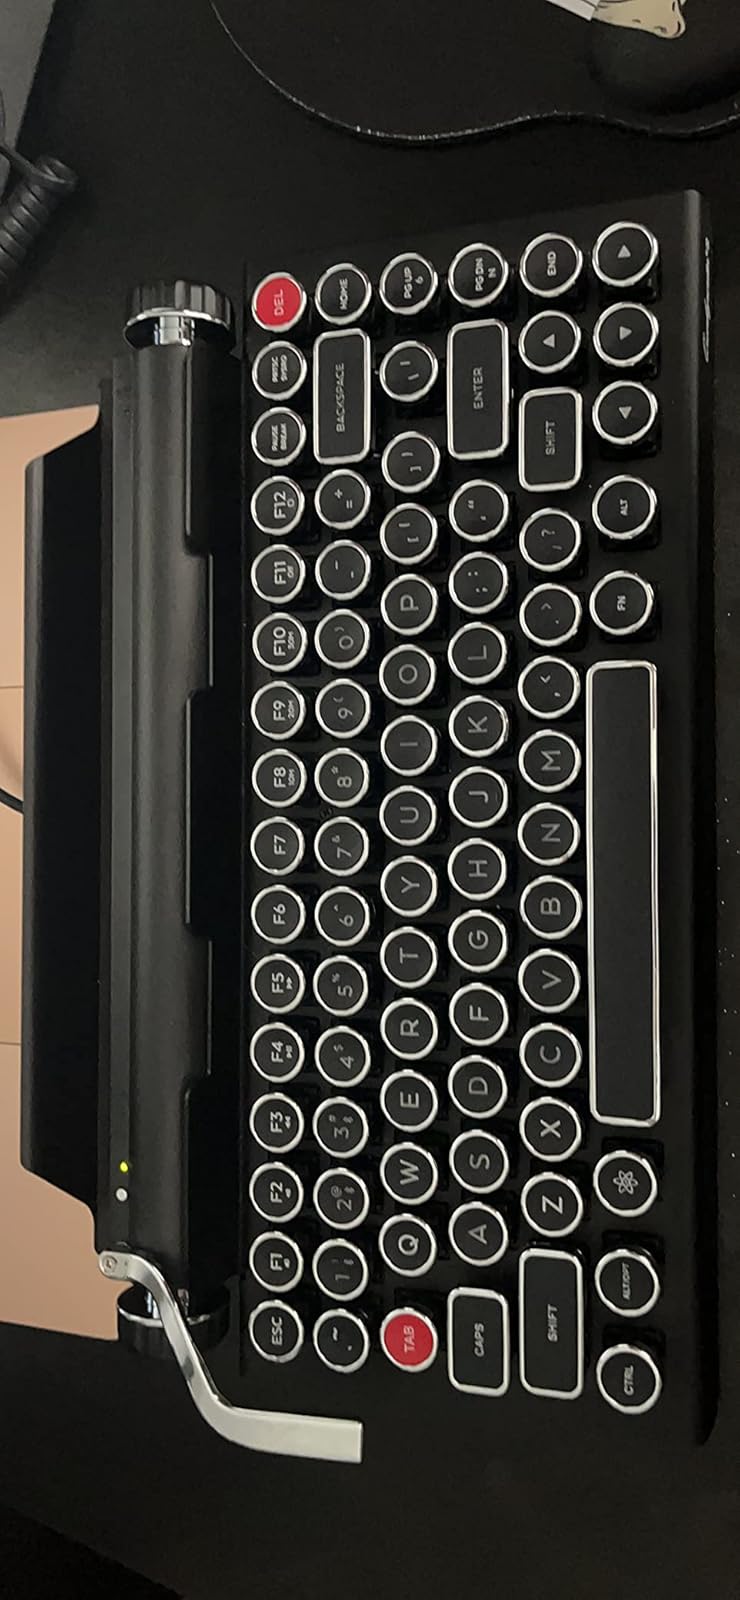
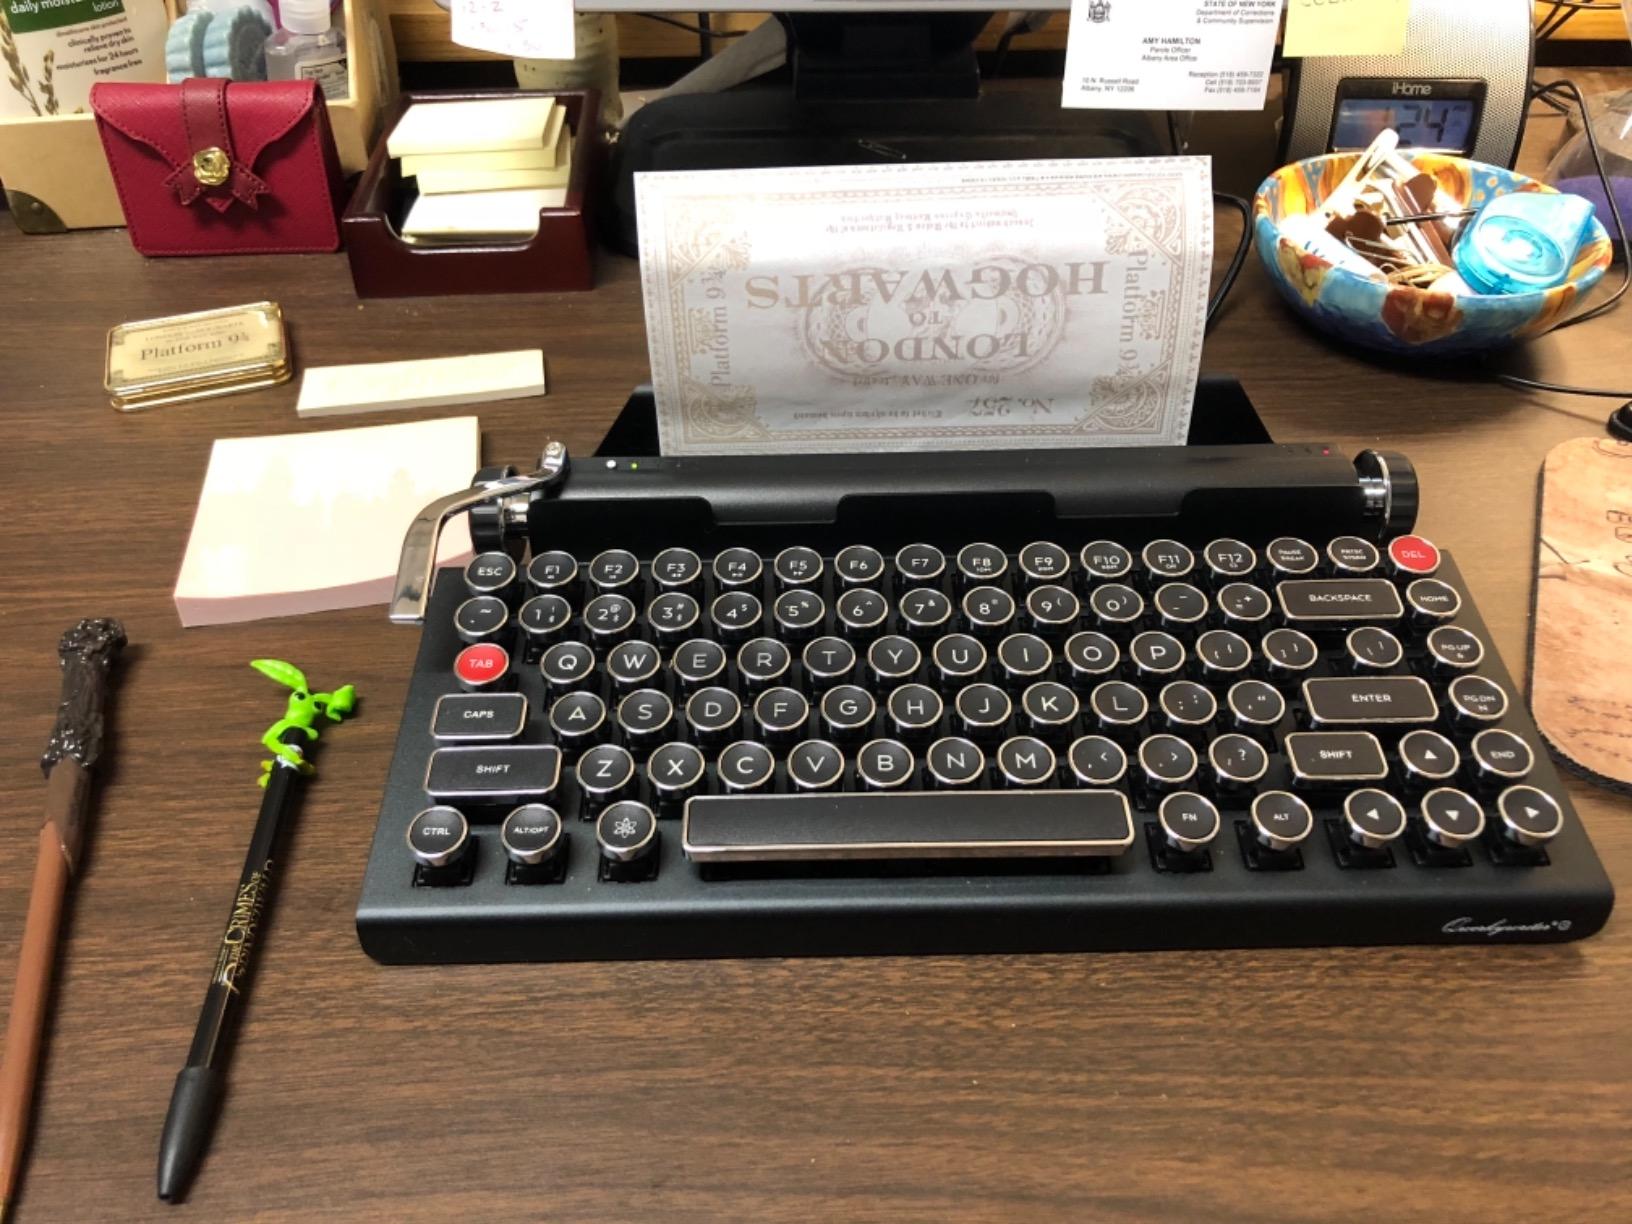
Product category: keyboard
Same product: yes